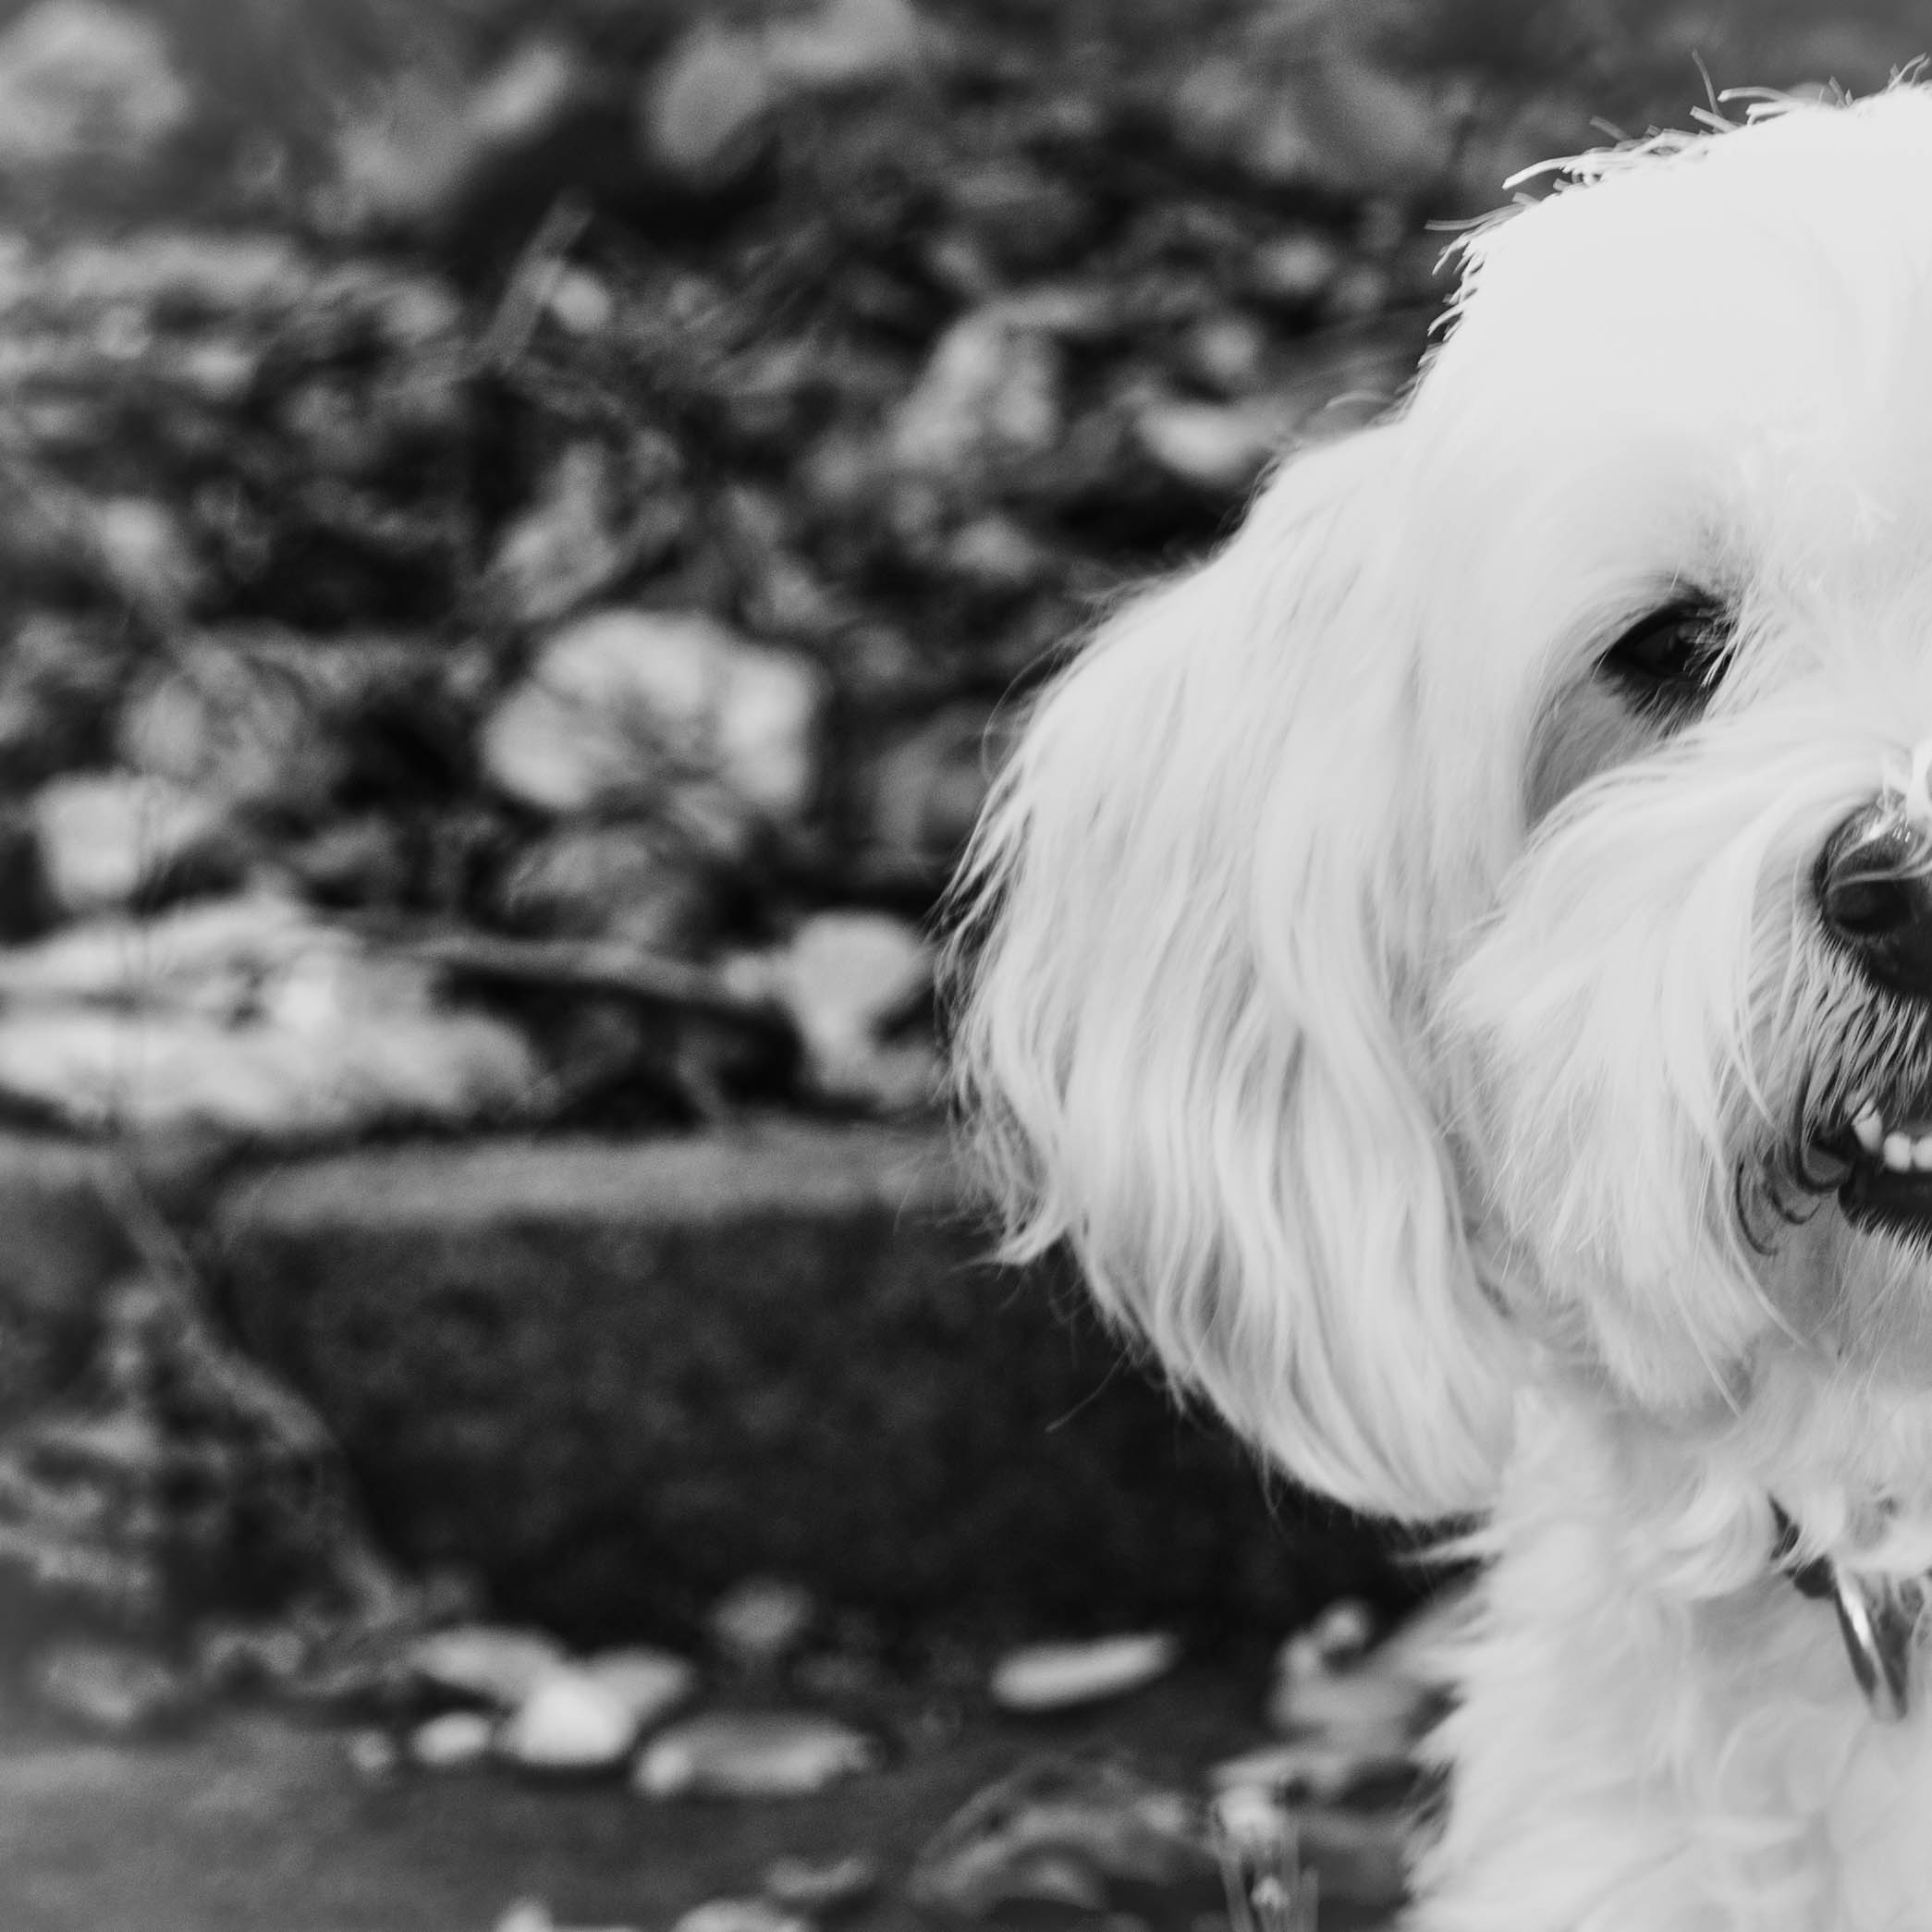
snow, black and white, white, puppy, dog, pet, mammal, black, monochrome, vertebrate, littledoglaughednoiret, maltese, bichon, monochrome photography, havanese, dog like mammal